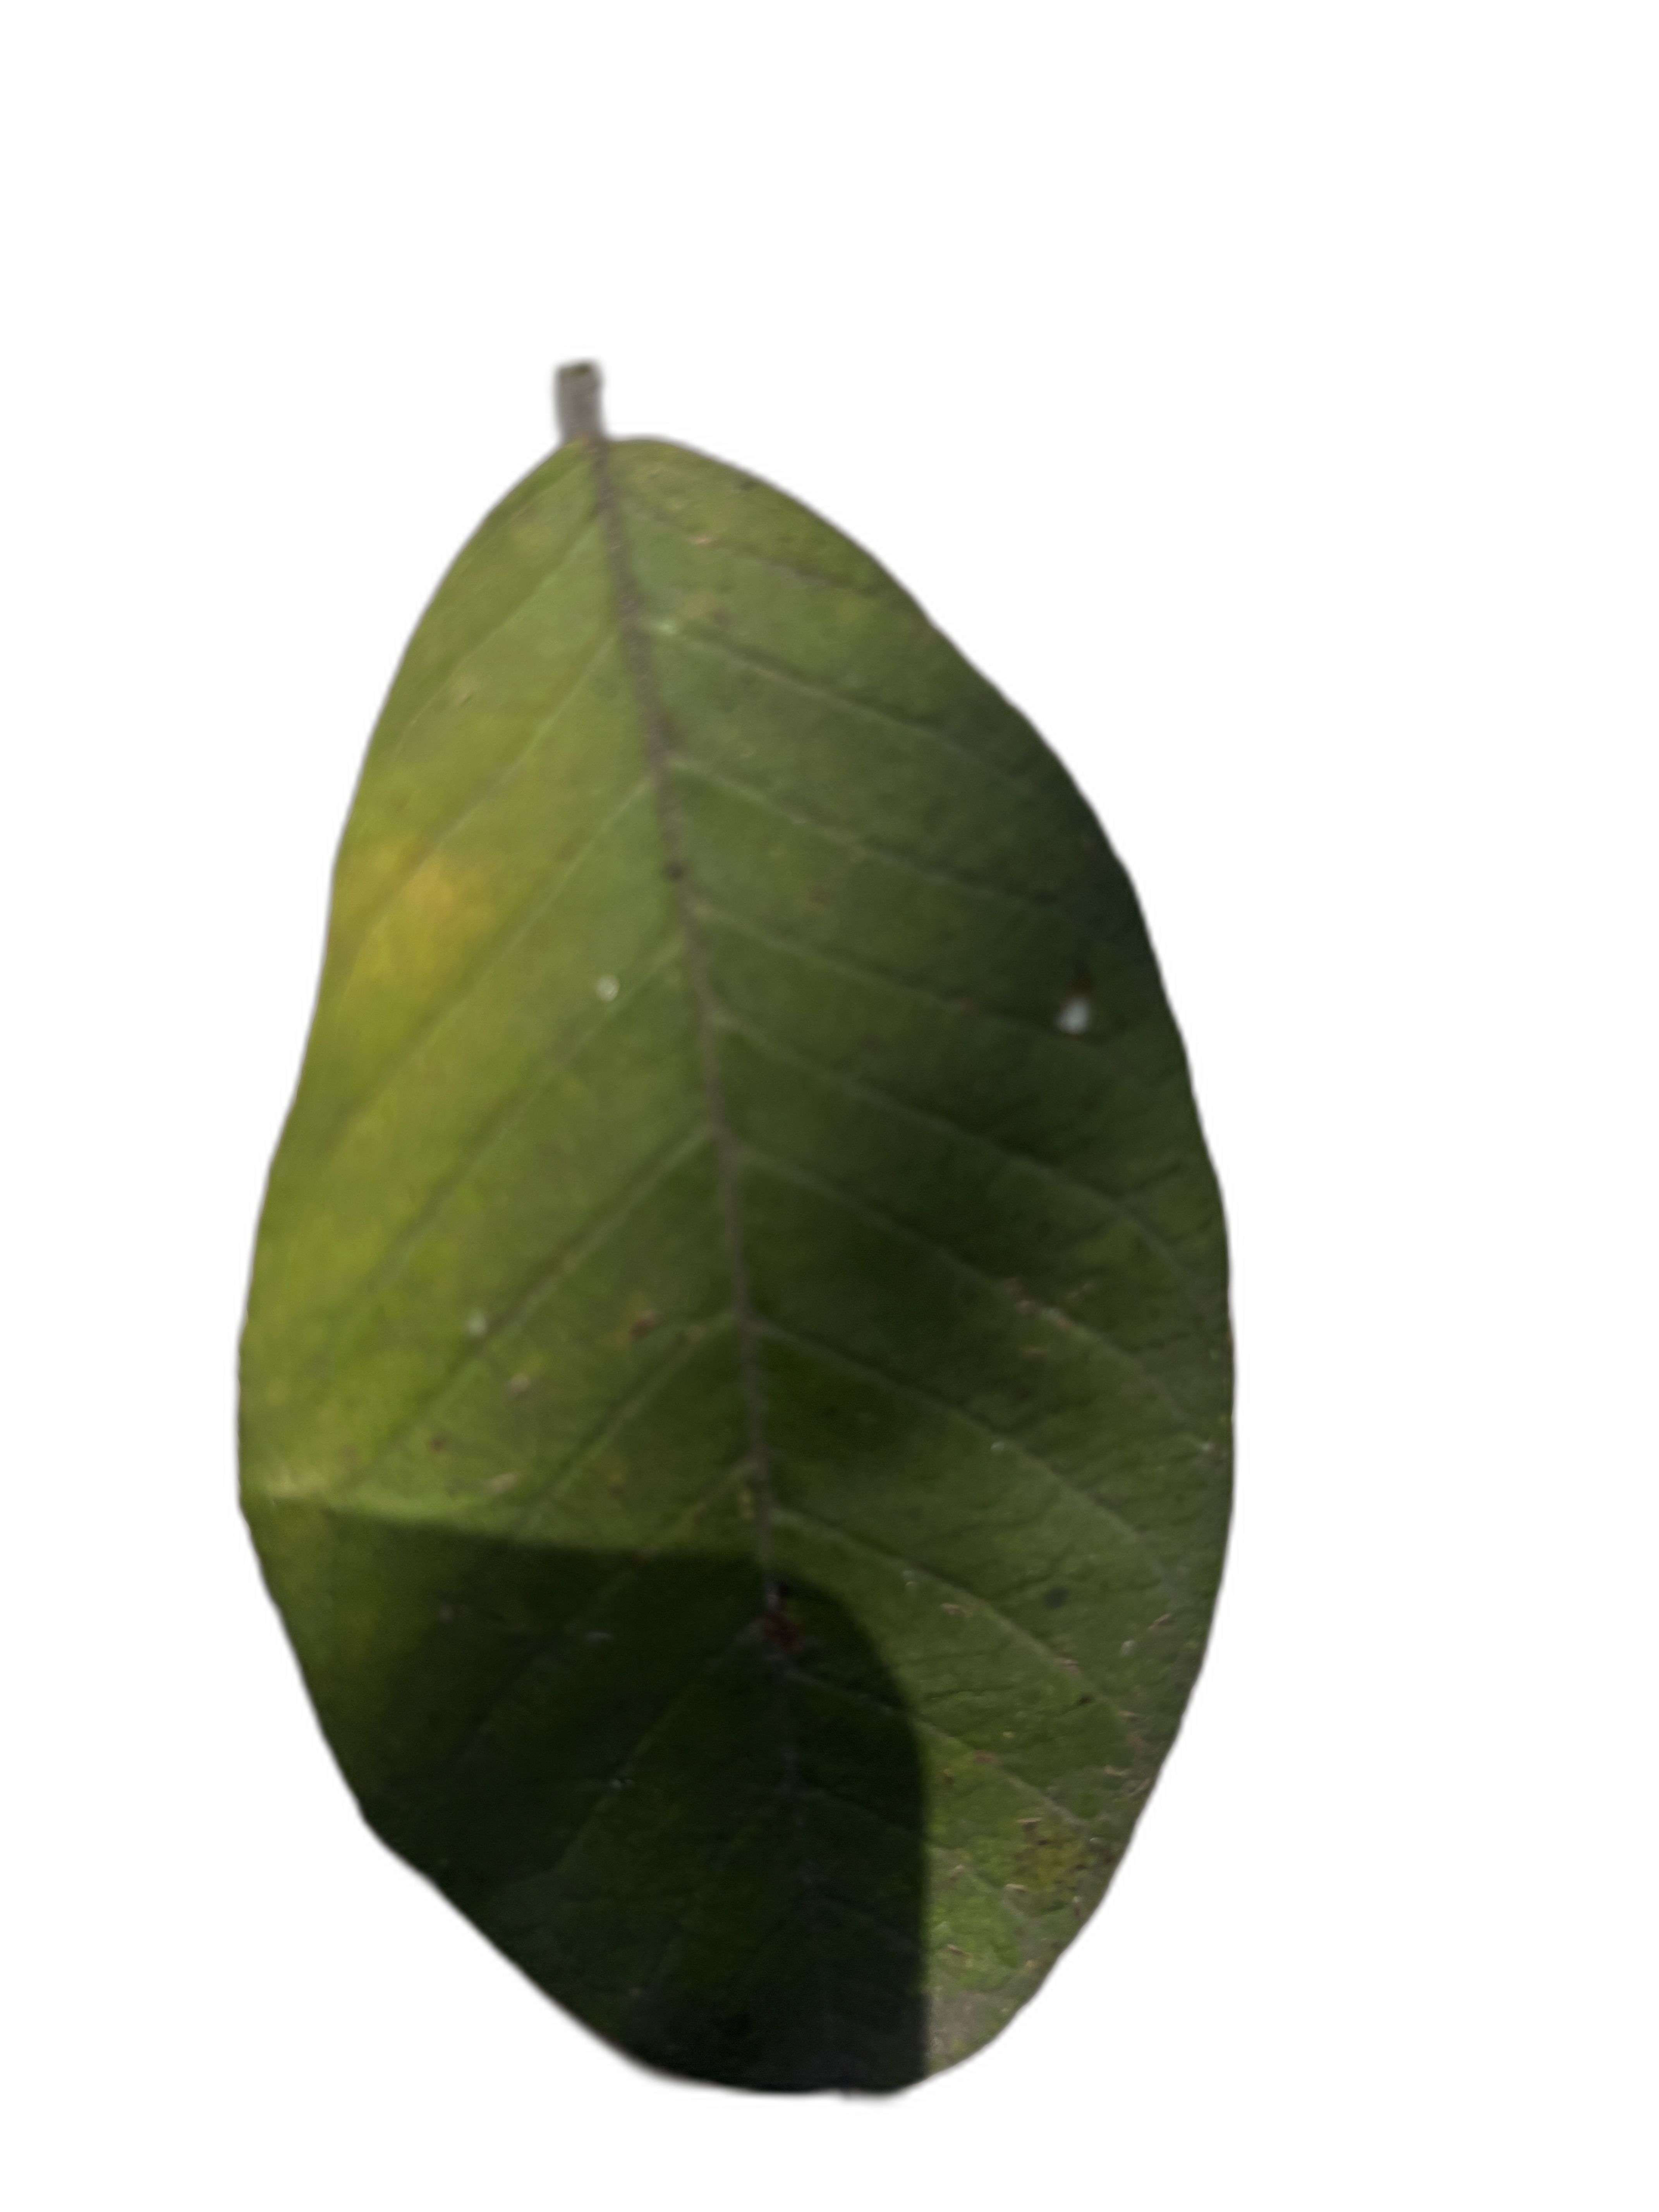
Plant part: leaf
Disease: Healthy